Kentucky Route 8

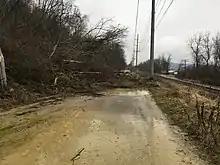
Landslide on former section of Kentucky Route 8 in Fort Thomas, Now the section is reopened and signed KY 6335.

The western segment of KY 8, the longer of the two, extends between rural Boone County and Maysville. KY 8 begins 1.5 miles west of Kentucky Route 237 along River Road near Francisville. The route runs parallel to the Ohio River as it heads eastward, passing through Covington, Newport, and Augusta before ending at an intersection with US 62 in Maysville.